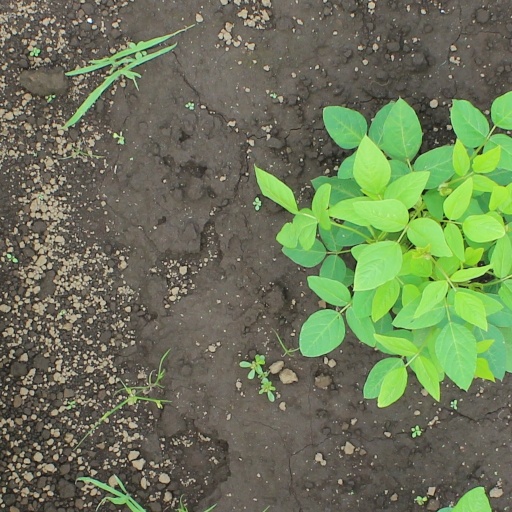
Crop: soybean